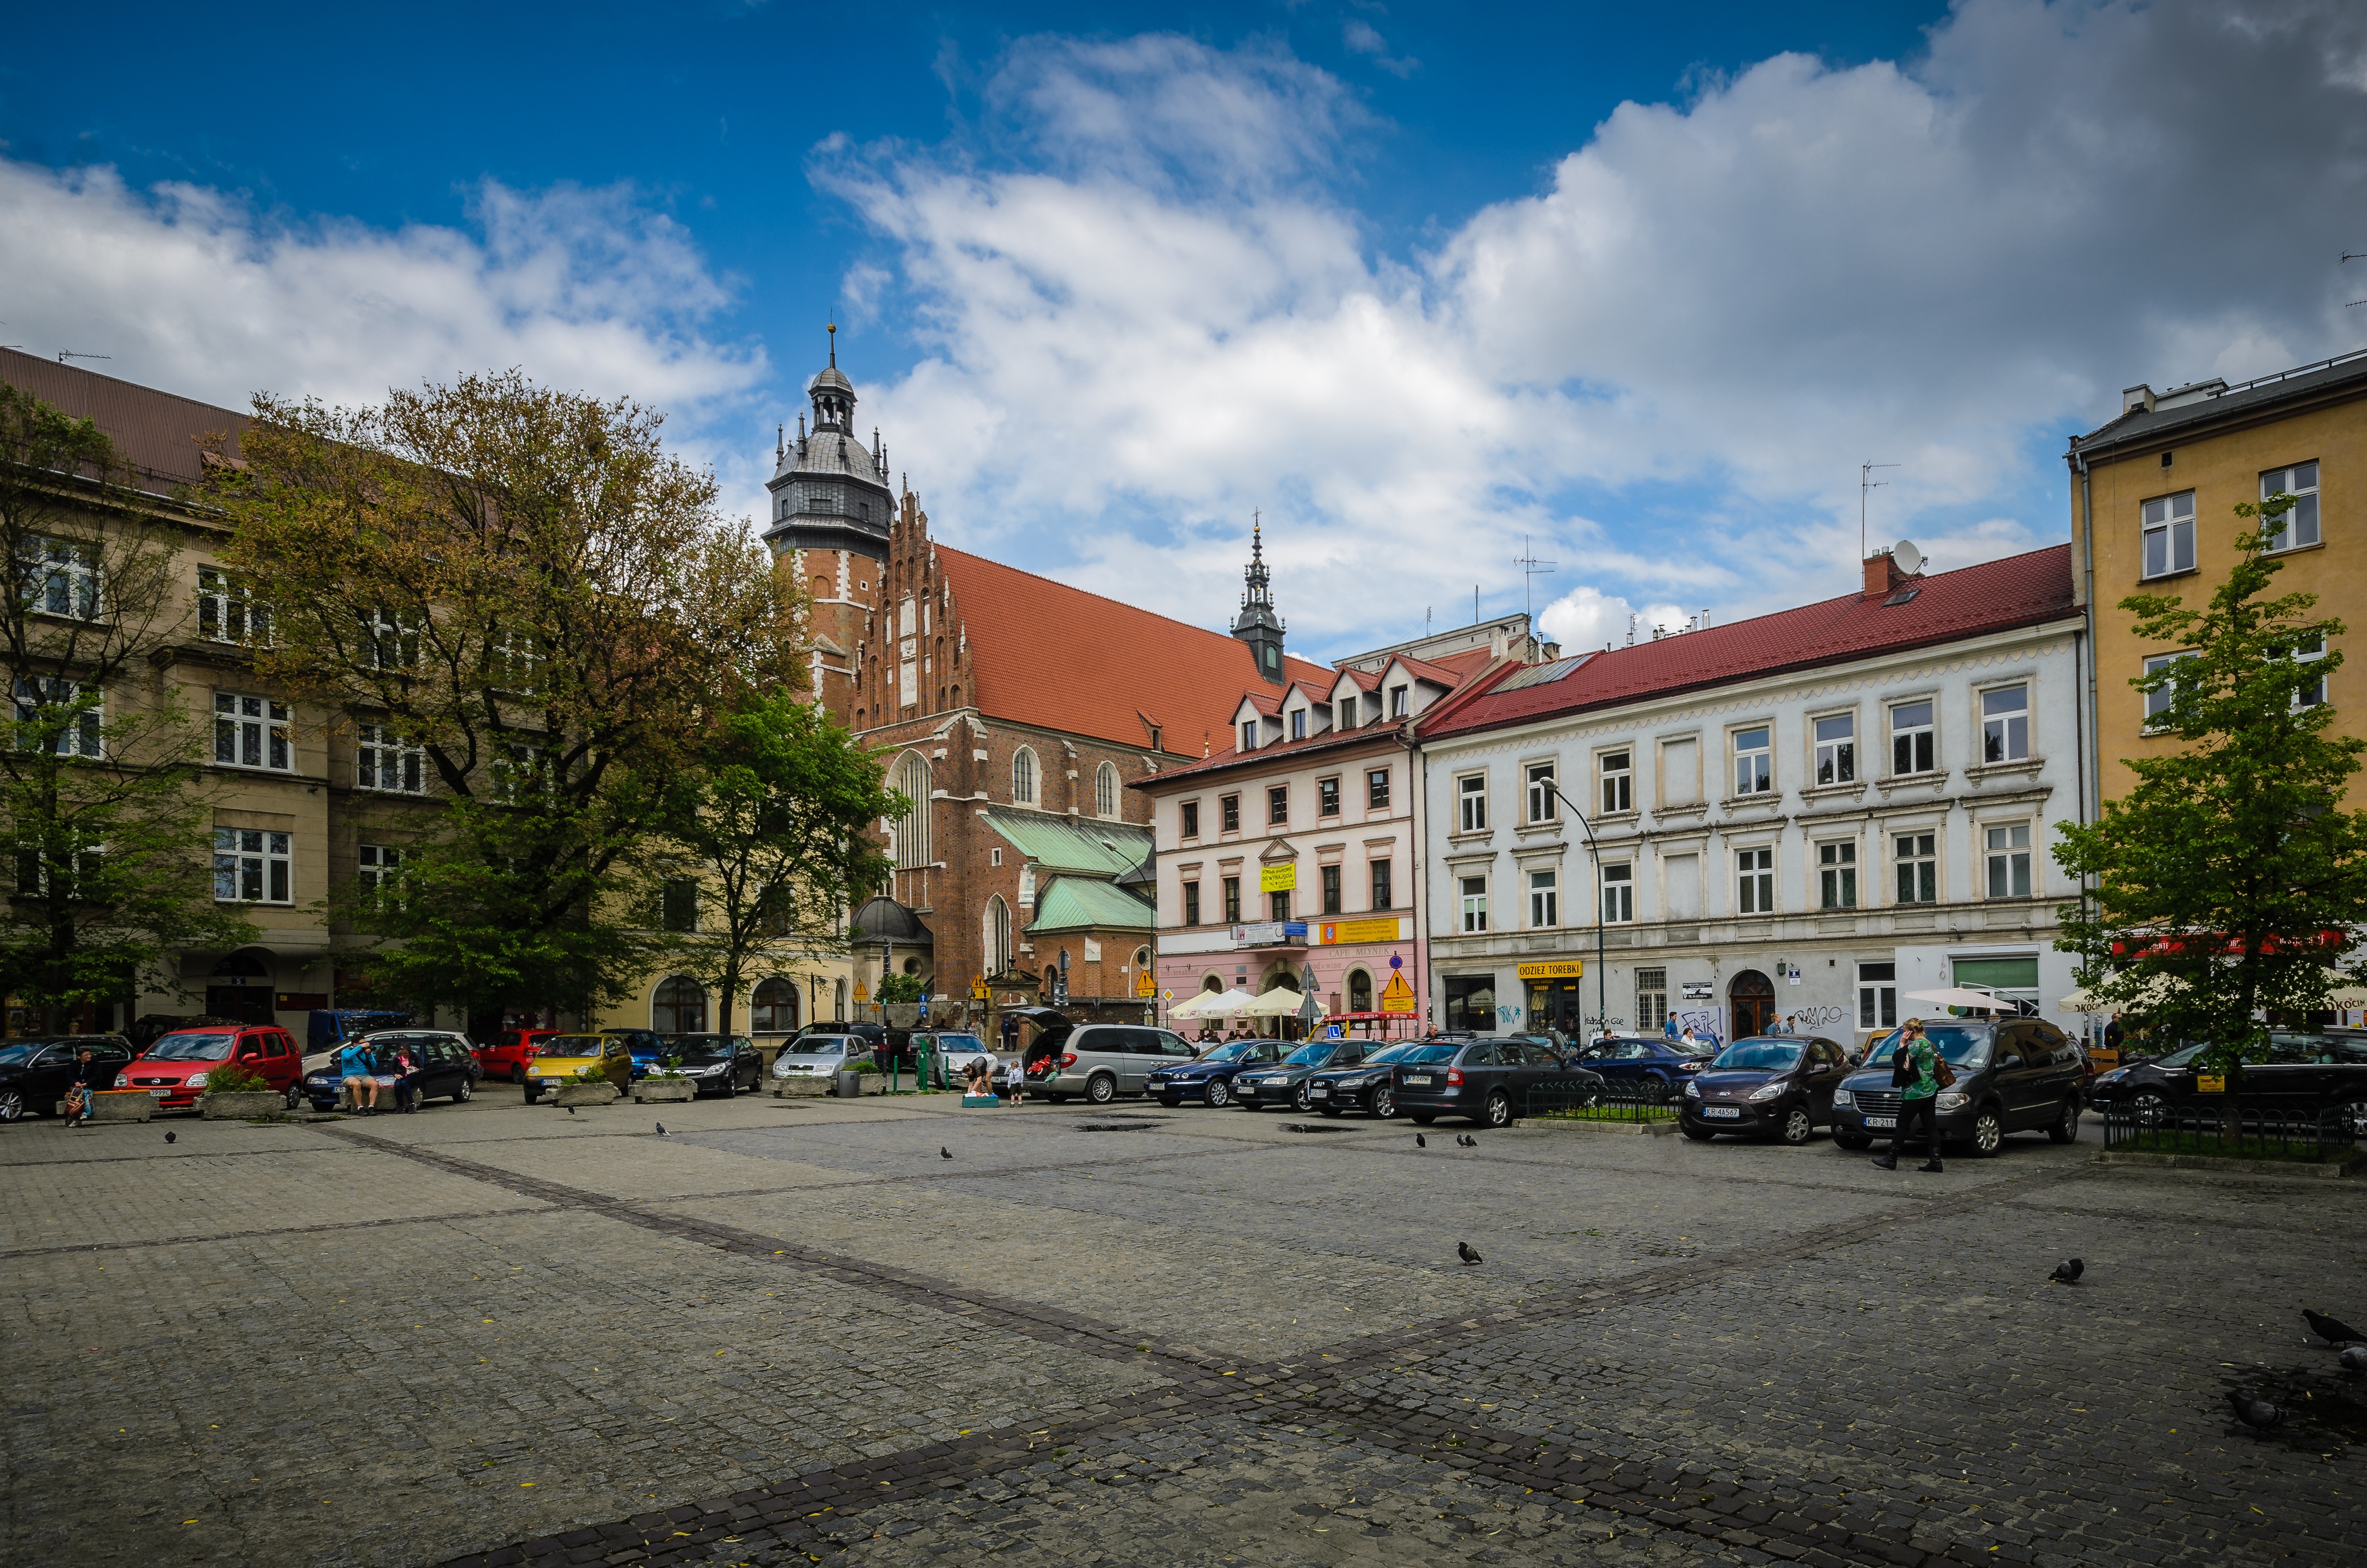
road, street, town, city, cityscape, downtown, plaza, public space, infrastructure, town square, krakow, kazimierz, neighbourhood, the market, urban area, residential area, human settlement